List of Indigenous peoples

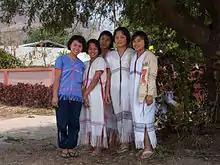
S'gaw Karen girls of Khun Yuam District, Mae Hong Son Province, Thailand

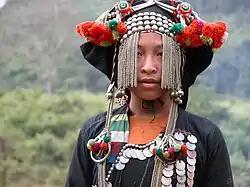
Akha girl in Laos

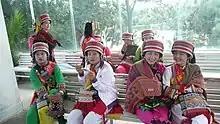
Yi/Nuosu women

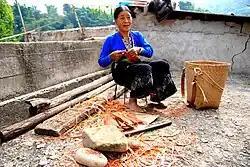
A Tai Dam lady

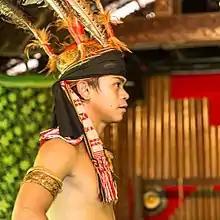
A Murut man (a member of one of the Dayak ethnicities) in Monsopiad Cultural Village, Kg. Kuai Kandazon, Penampang, Sabah, Borneo Island

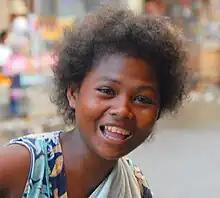
Refworld.</ref> The Negritos were the earliest inhabitants of Southeast Asia.

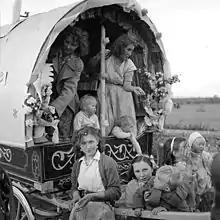
Irish Travellers in Cork

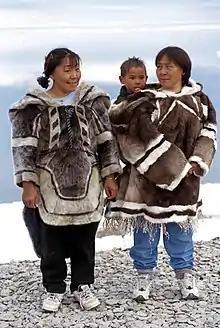
Two Inuit women in traditional amauti (packing parkas)

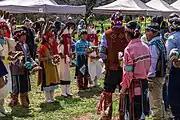
Hopi dancers in 2017

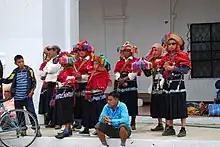
Tzeltal dancers waiting to perform, San Cristobal

Over 40 distinct peoples, each with their own language and culture in the Asiatic part of Russia (Siberia and Far East).